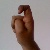
The image shows a hand gesture representing the letter 'X' in Indian Sign Language.